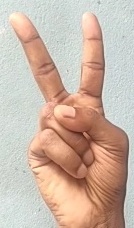
ASL sign: 2